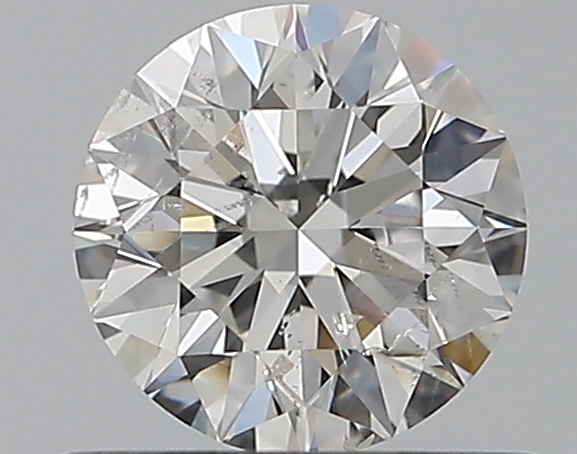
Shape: round
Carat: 0.5
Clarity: SI2
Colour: G
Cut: EX
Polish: EX
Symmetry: EX
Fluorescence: N
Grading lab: GIA
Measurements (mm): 5.05 x 5.08 x 3.17